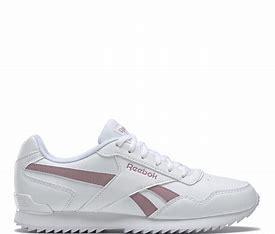
Brand: Reebok
Model: Royal Glide